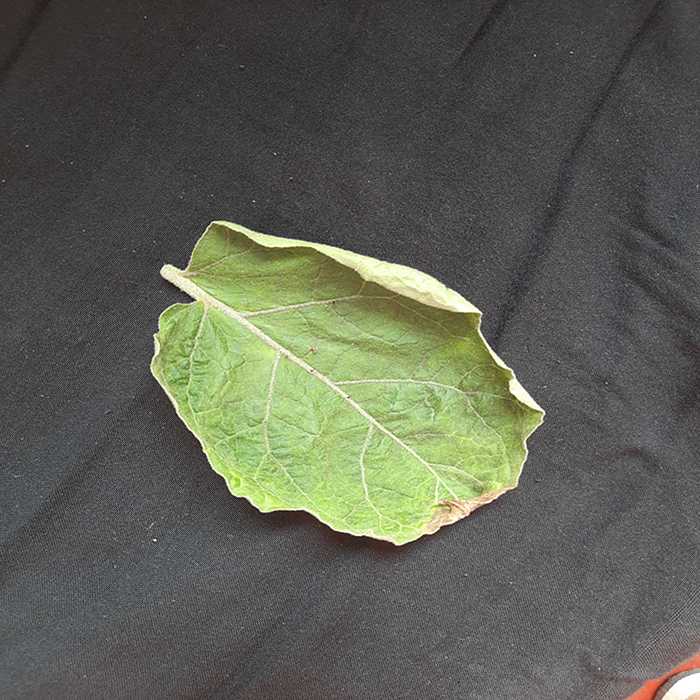
Plant: Eggplant
Label: Eggplant begomovirus